Veyilmarangal

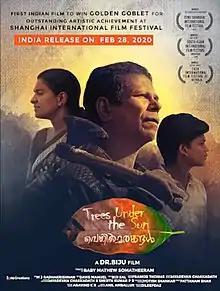
Theatrical release poster

Veyilmarangal is a Malayalam language drama film written and directed by Bijukumar Damodaran and produced by Baby Mathew Somatheeram. The film starring Indrans and Prakash Bare has M. J. Radhakrishnan as cinematographer. It revolves around a Dalit family that moves to Himachal Pradesh from Kerala for betterment, but harsh conditions still pursue them.